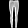
Label: Trouser